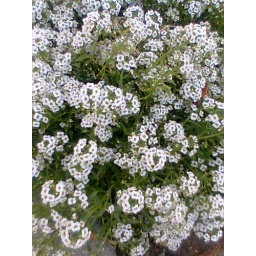
Fragrant white ground cover in Fremont, CA.